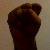
The image shows a hand gesture representing the letter 'S' in Indian Sign Language.